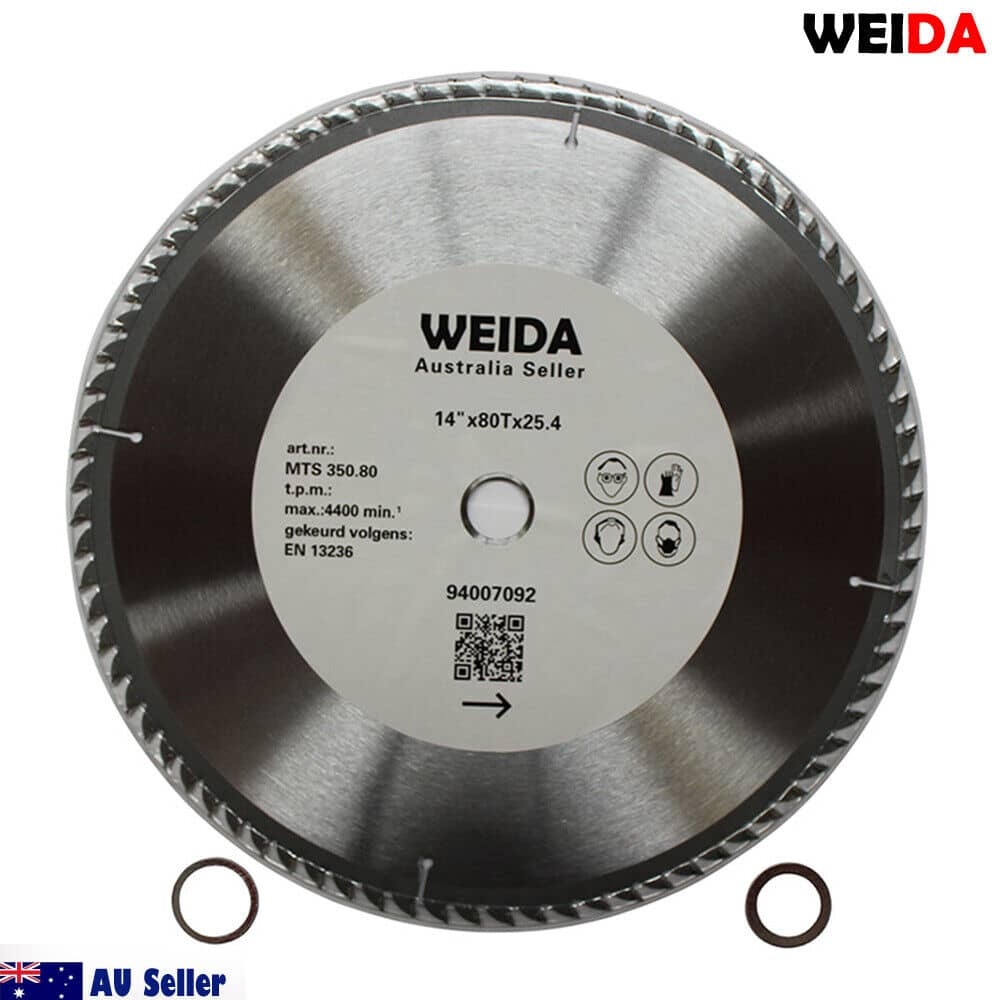
2x 350mm 80T Wood Circular Saw Blade Cutting Disc 14’’ Bore25.4/22.2mm Kerf3.5mm
350mm wood circular saw blade. Cutting disc 14’’ 80t. Bore 25.4/22.23mm k 3.5mm. Main features:. Diameter(mm):350mm. Outer inch:14'. Body thickness(mm）:2.2. Kerf:3.5mm. Arbor size(mm):25.4 & washer 25.4/22.23mm. Teeth:80t. Tooth shape:atb. Tooth hardness:90°. Max:4400min. Tungsten carbide tipped (tct) fordurability. Scope of best use:cutting sandwichlamlnate,pone wood etc.medium soft wood. Inapplicable scope:flake oard mdeium fiberboard venner board etc.hard board. Other use :common shaw wood. Package including:. 2 x cutting disc. Important user instruction notice. Ensure self-protection as first step. To wear gloves, masks, glasses, to avoid splashing hurt during cutting process. Inspection of cutting machine safety condition as second step. To check damage of leaking risk of power cord, fastening condition and anydamage risk of shade discs. Eliminate overload usage of shades forever. To check any broken cracks of discus after using each other and ensure toeliminate overload usage even very small cracks to avoid fragmentation.
Brand: Darrahopens
Category: Hardware > Tool Accessories > Tool Blades > Saw Blades > Circular Saw Blades